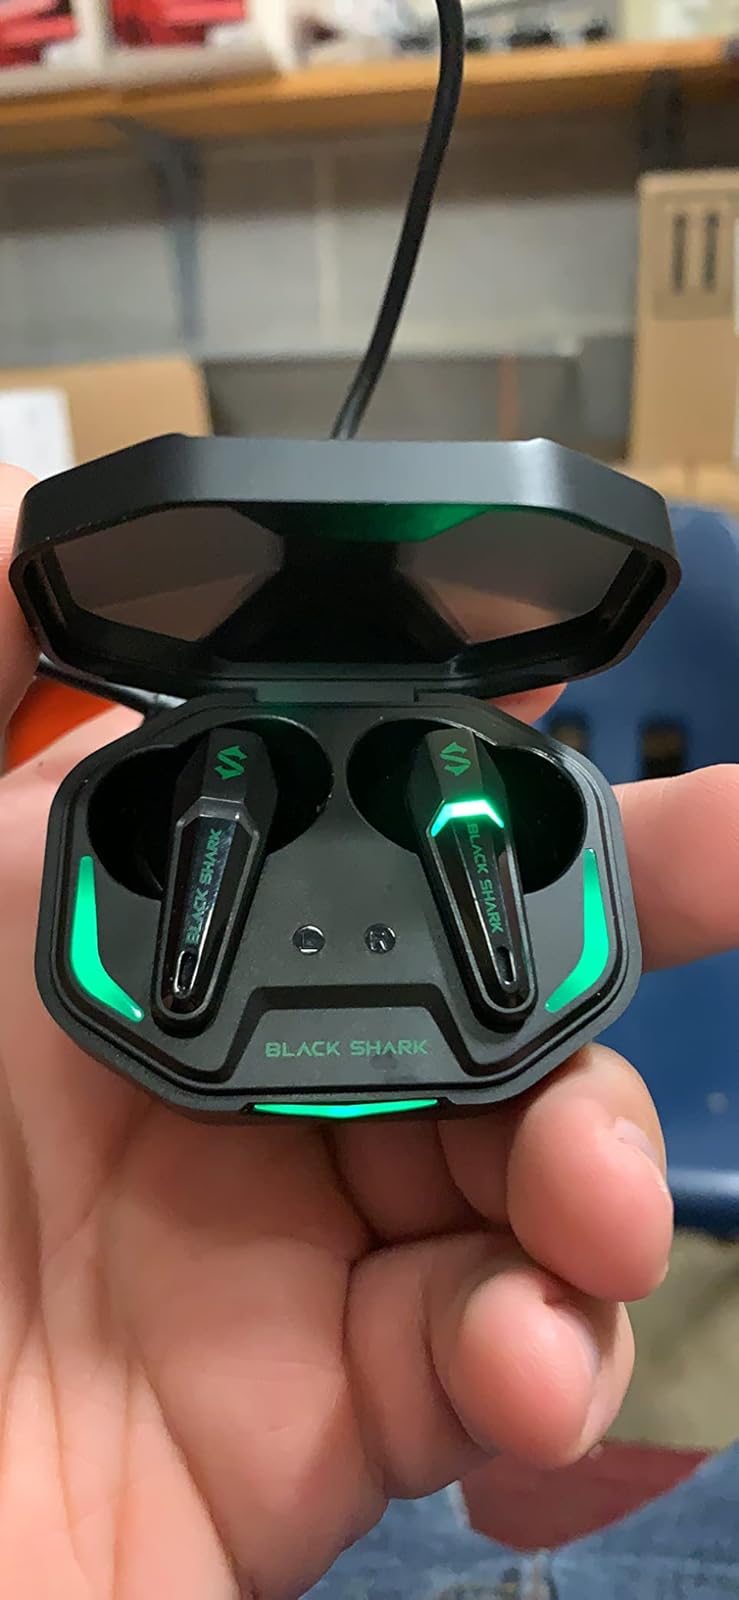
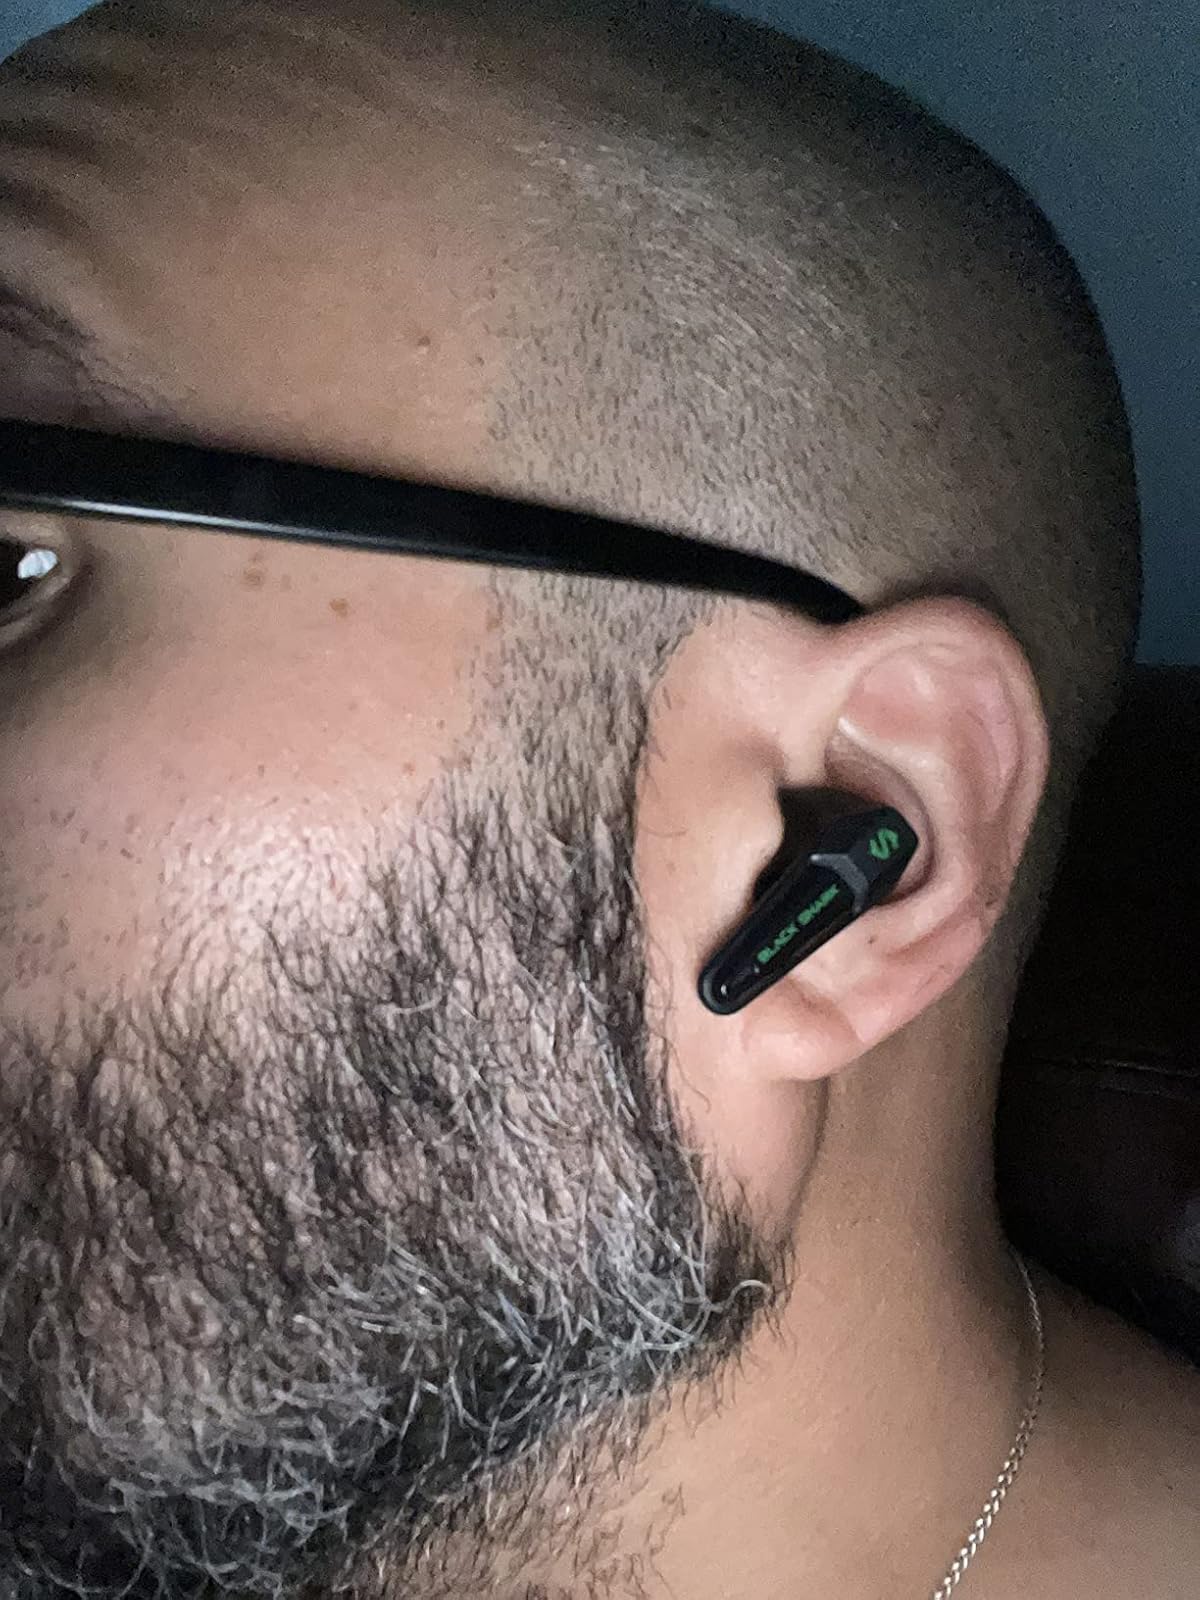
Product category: earbuds
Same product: yes